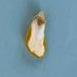
Maize quality: Bad